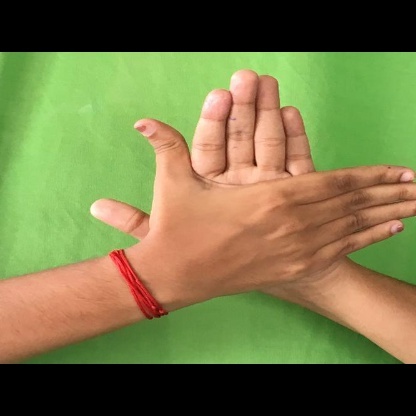
Mudra: Chakra